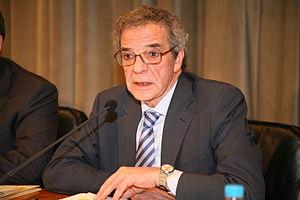
César Alierta, né le 5 mai 1945, est le PDG de Telefónica depuis 2000.